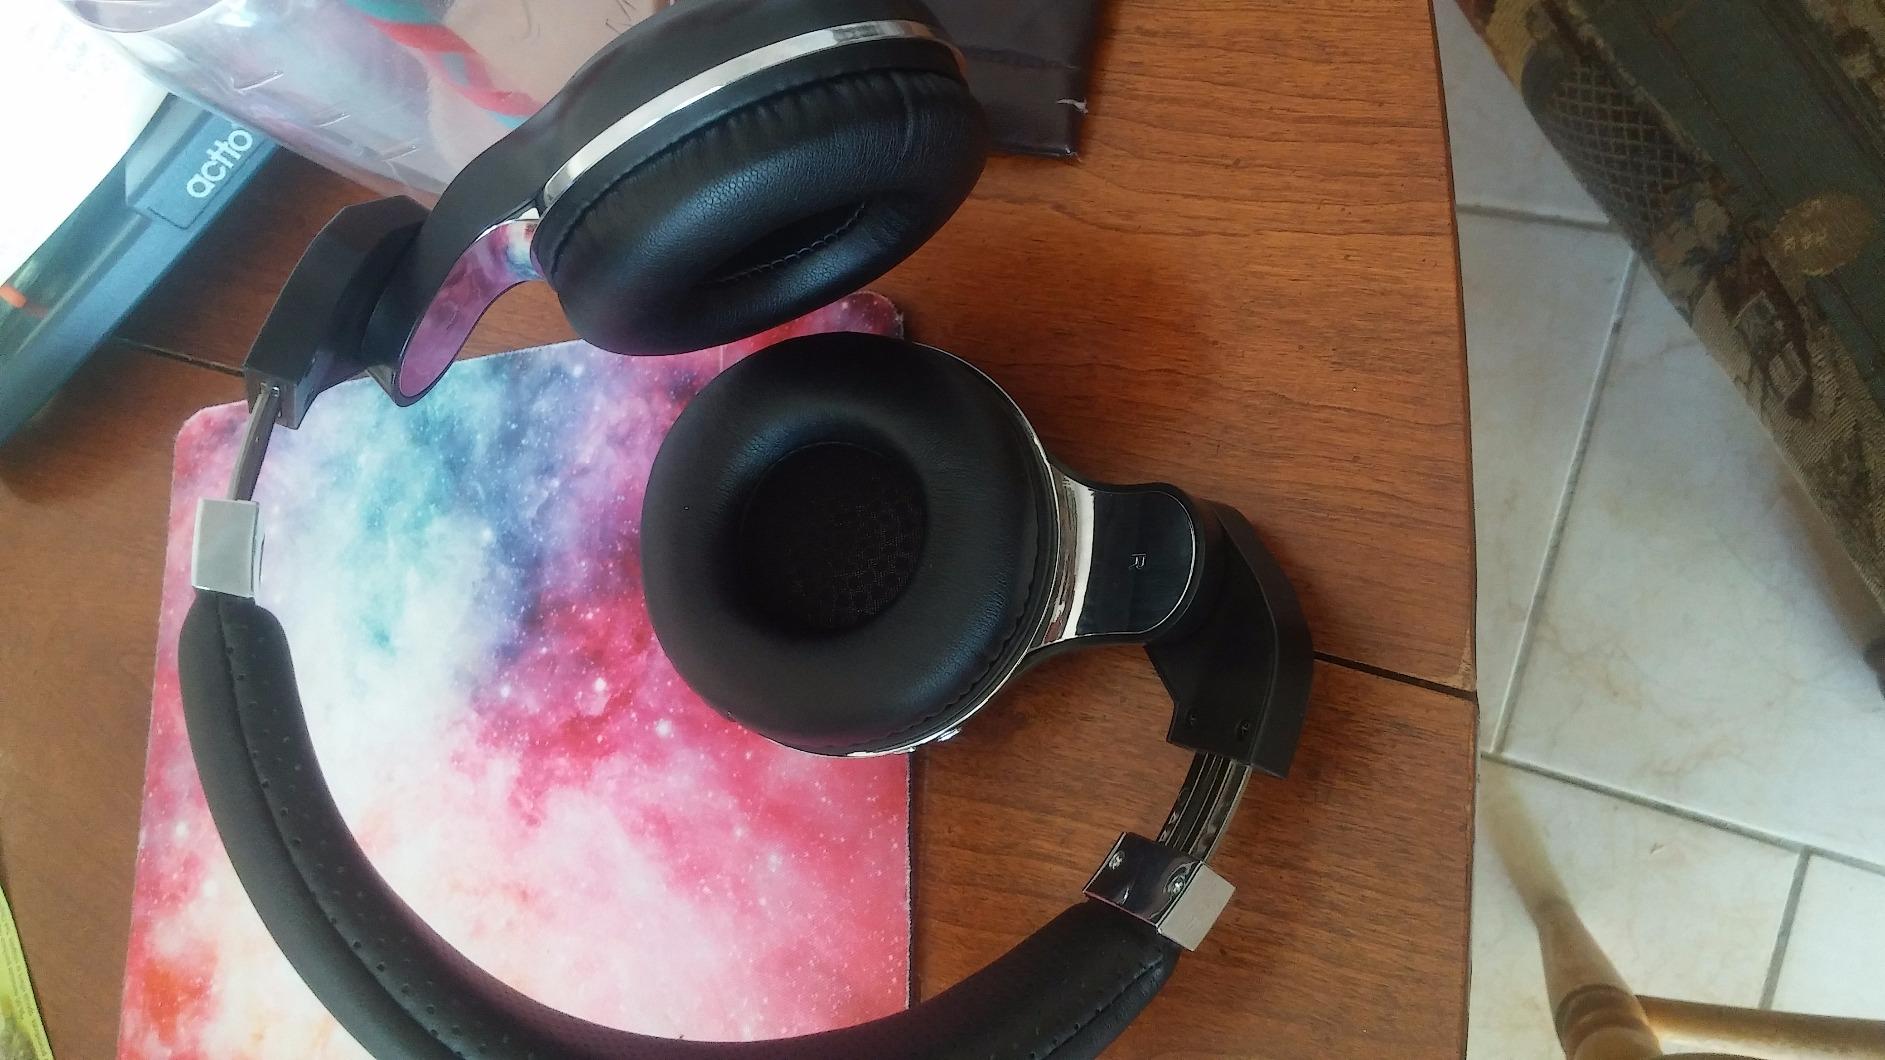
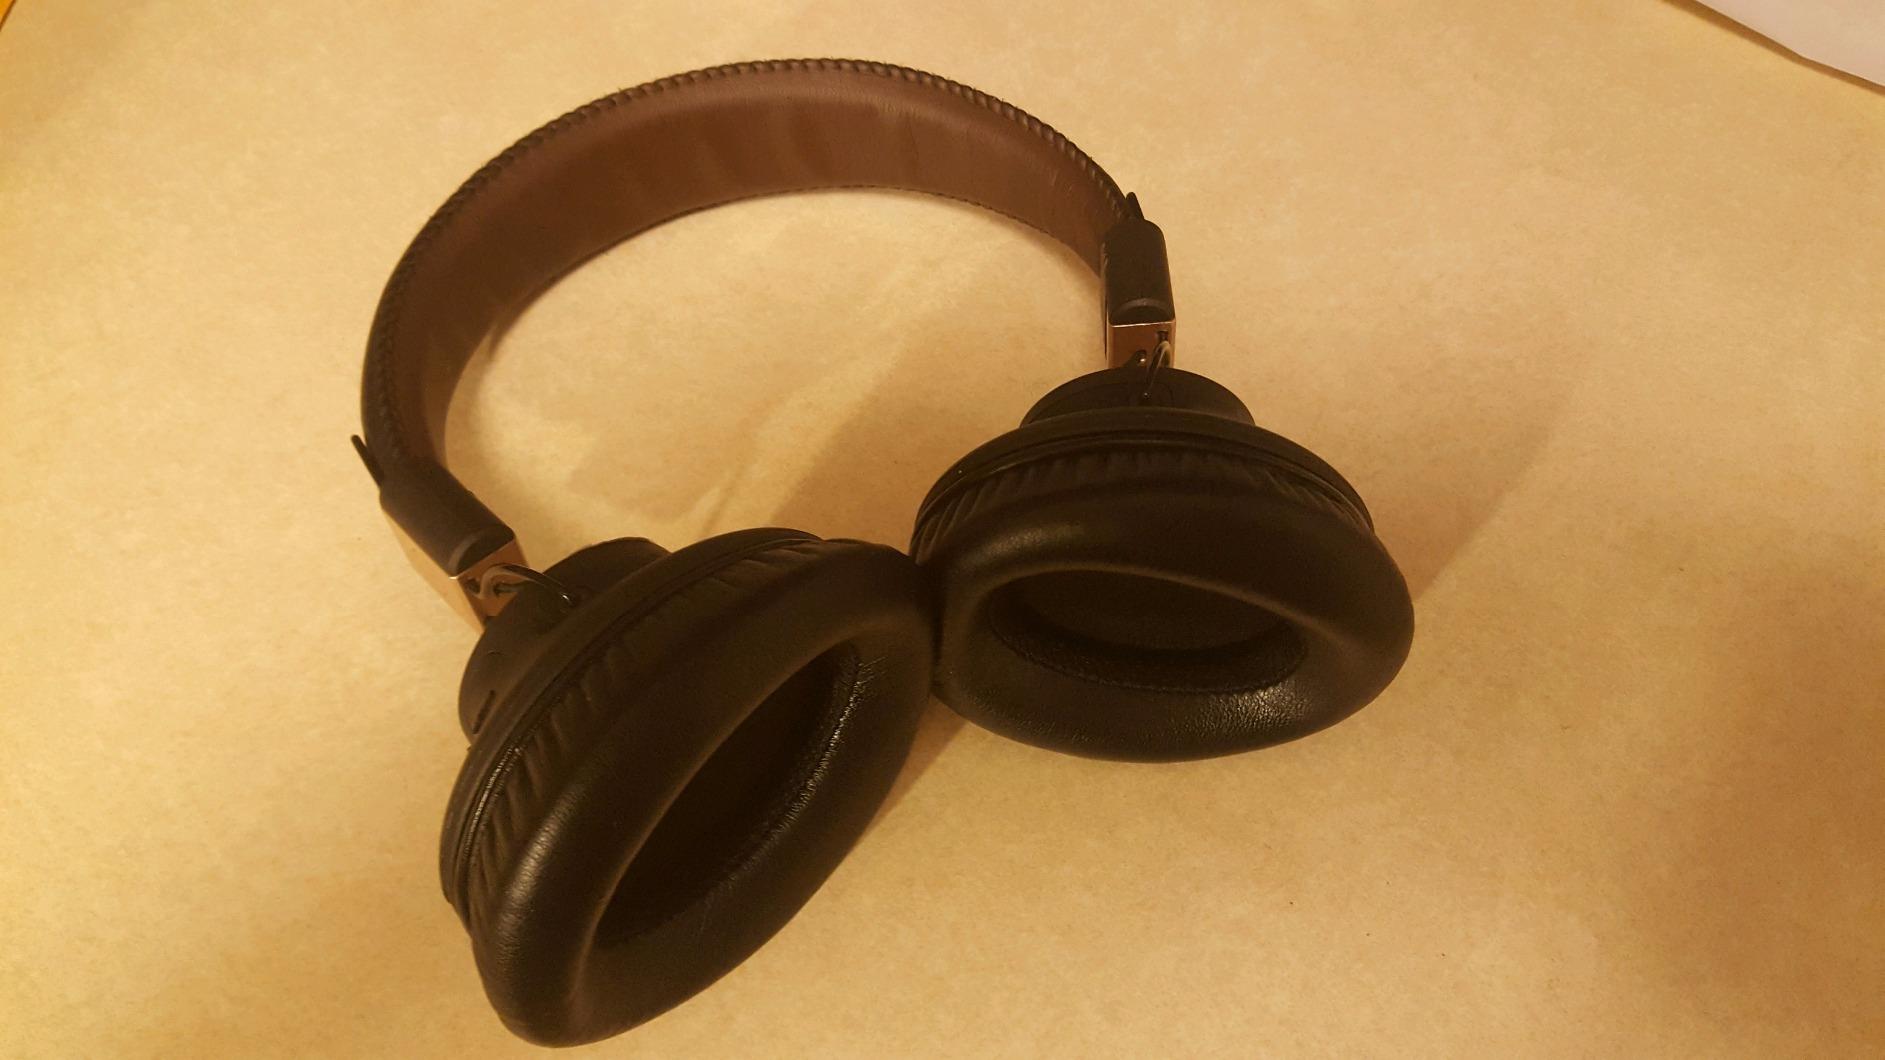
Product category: headphones
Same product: no